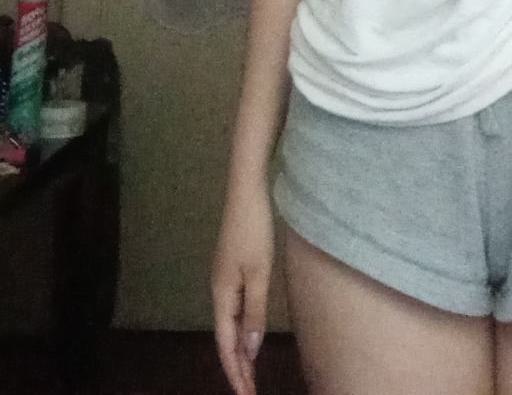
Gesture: no_gesture